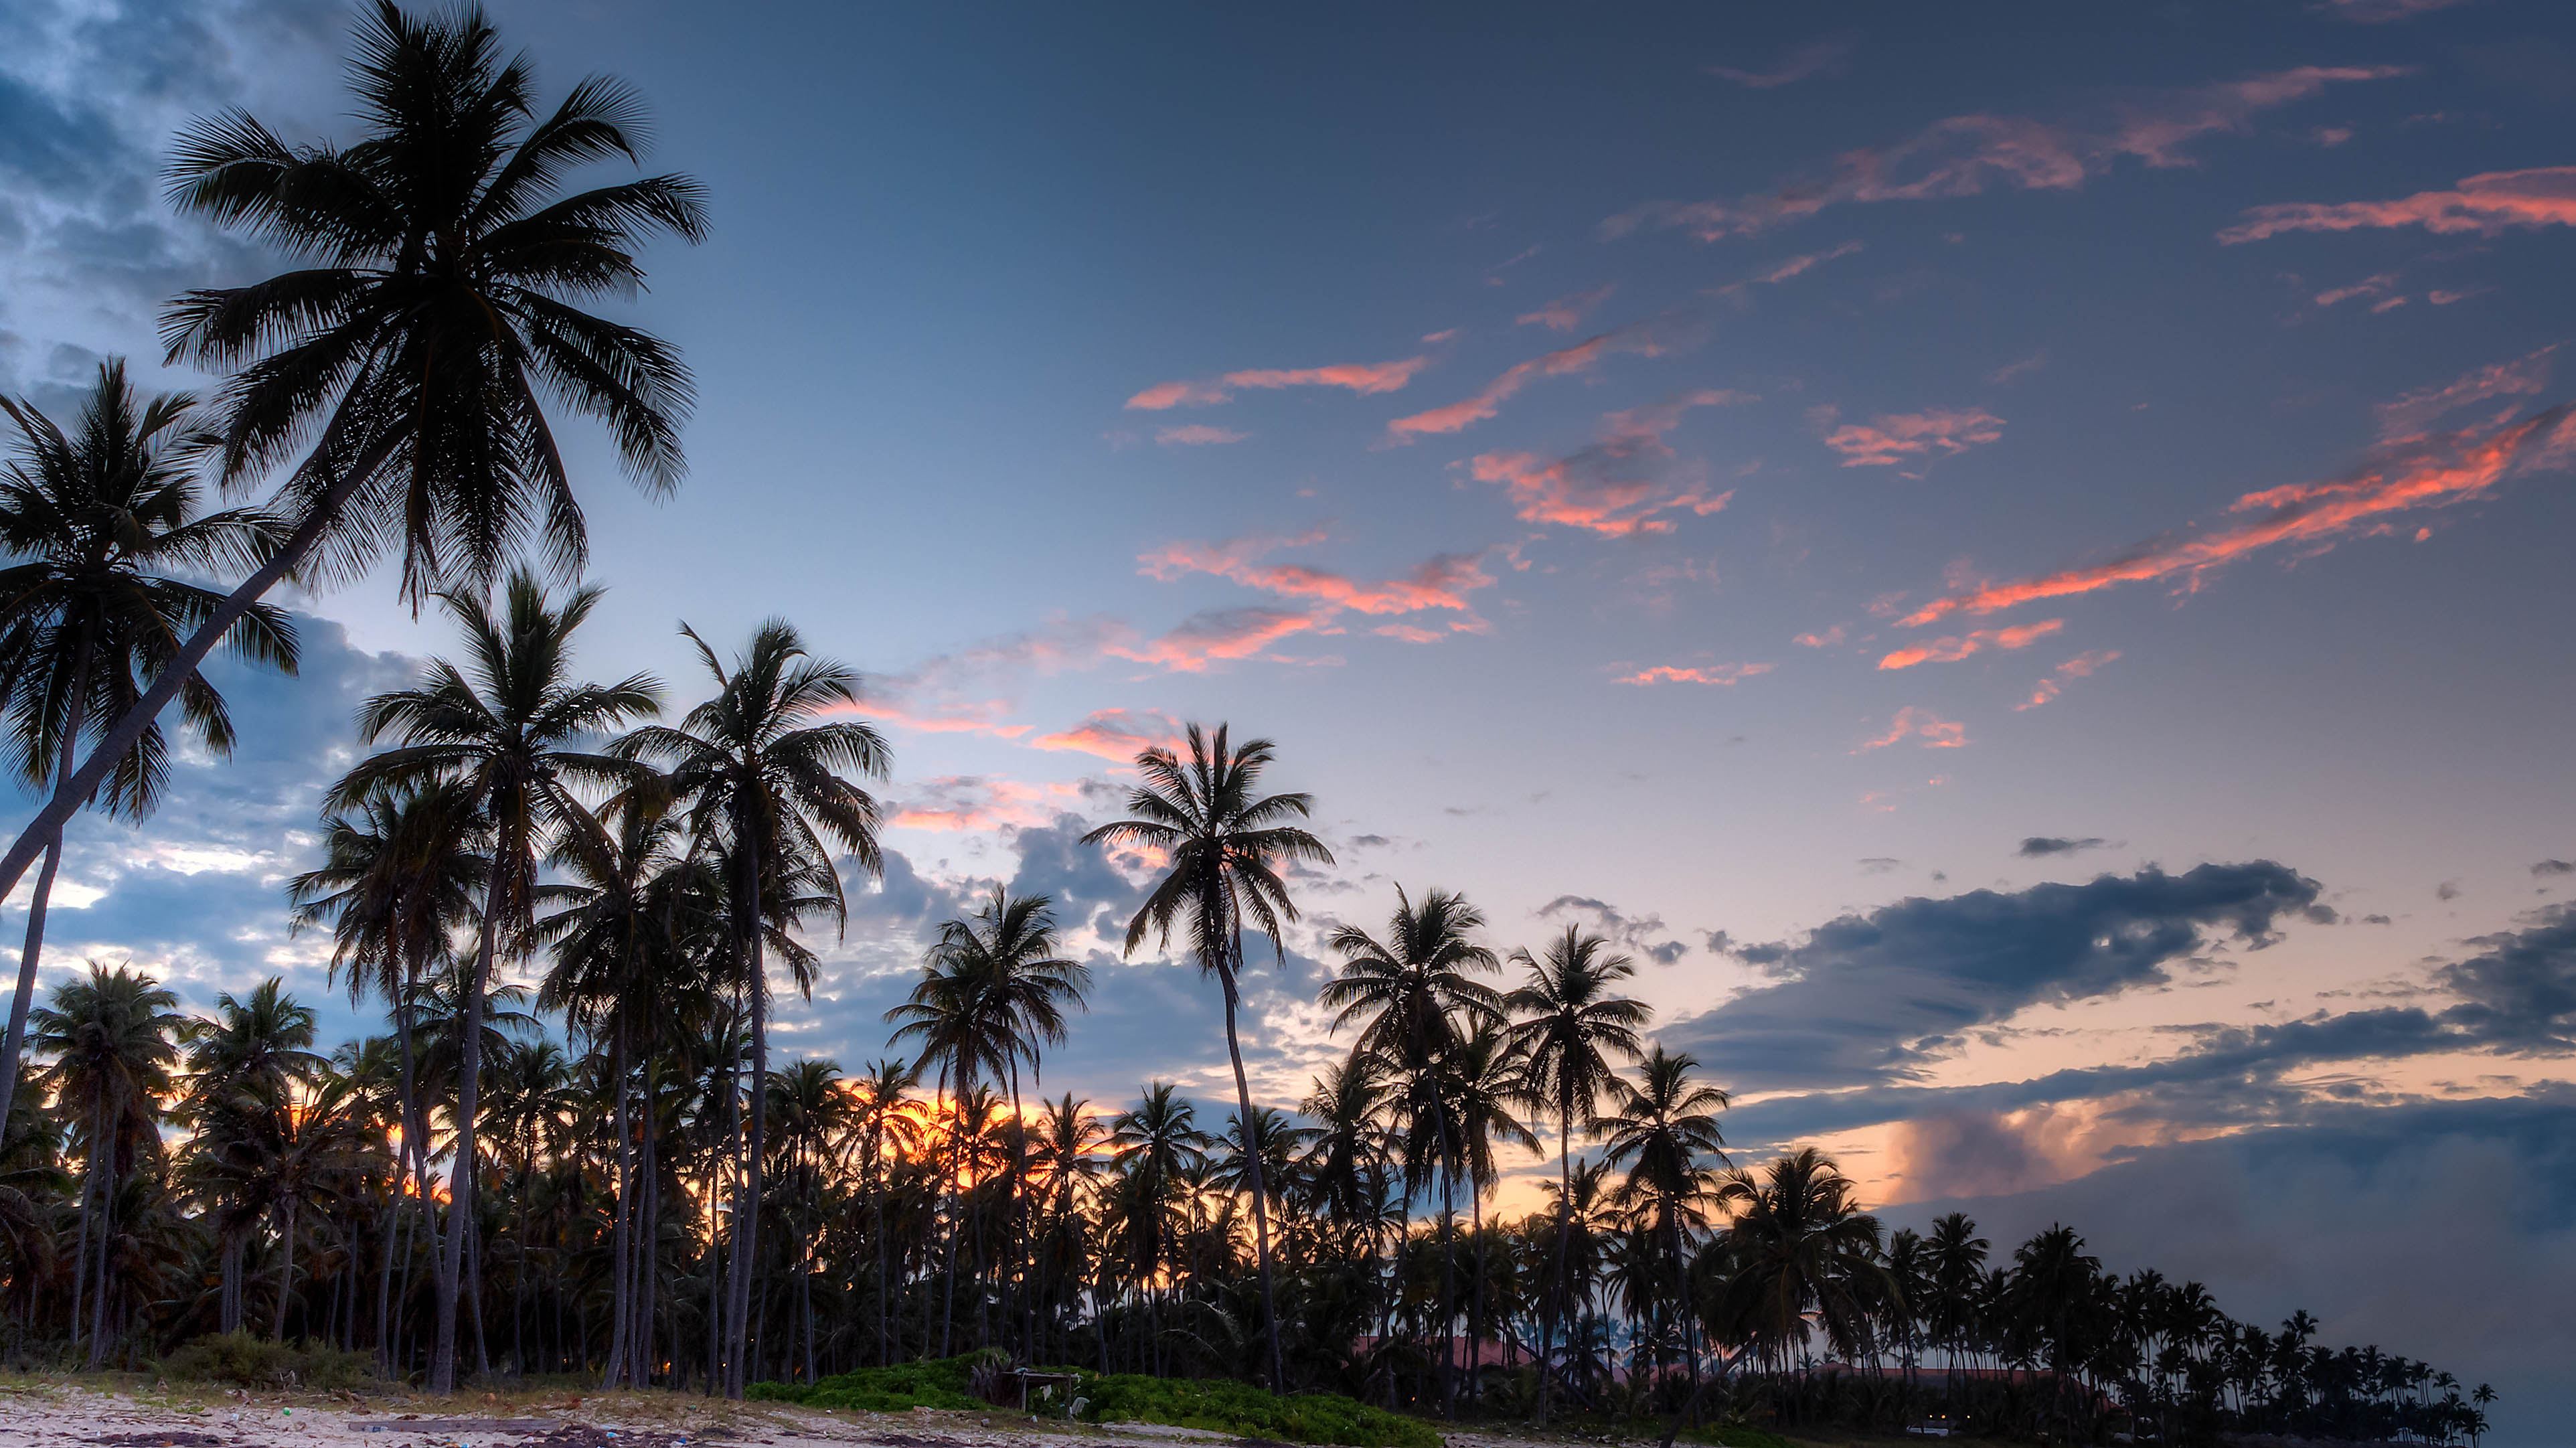
beach, sea, tree, nature, sand, horizon, cloud, sky, sunrise, sunset, sunlight, morning, dawn, dusk, evening, palm, trees, hdr, clouds, lumix, panasonic, dmc, lx7, panasoniclumixdmclx7, photomatix, dominican, republic, punta, cana, bavaro, laaltagracia, woody plant, arecales, palm family